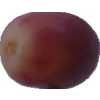
Label: pink_grape